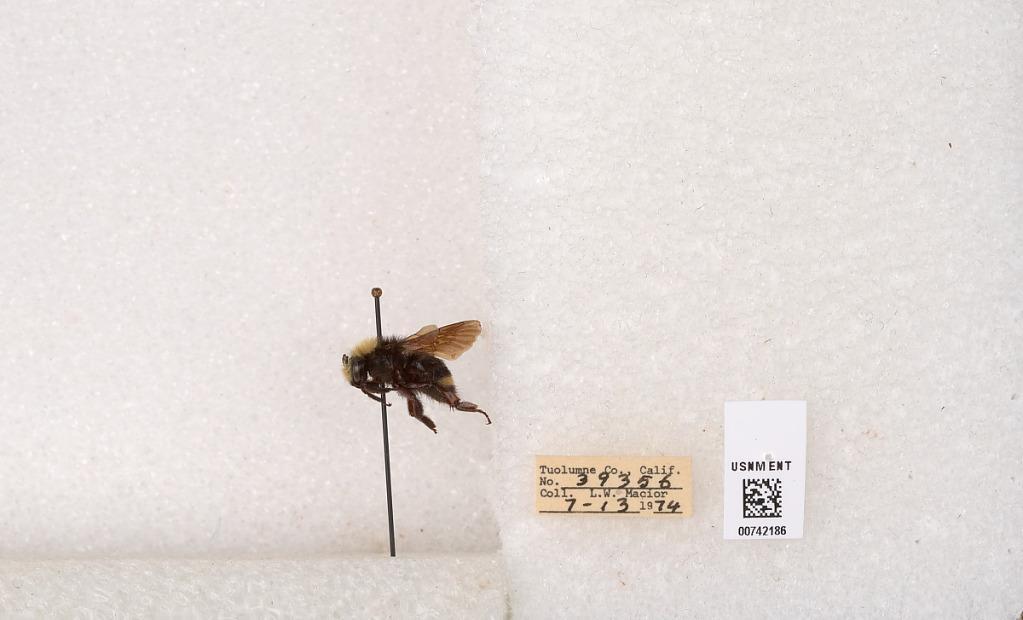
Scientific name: Bombus (Pyrobombus) vosnesenskii Radoszkowski
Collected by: L. Macior
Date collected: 1974-7-13
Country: United States
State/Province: California
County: Tuolumne
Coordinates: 37.9712, -120.228